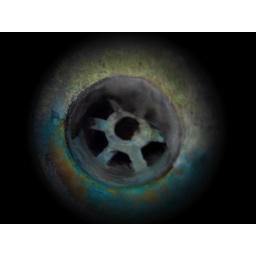
The plug hole in our bathroom sink